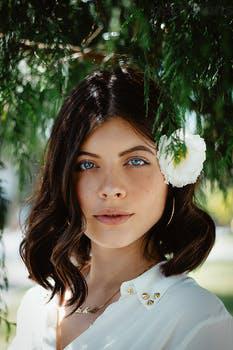
Label: Watermark